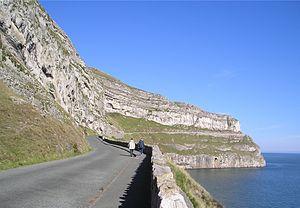
Le Rallye de Grande-Bretagne 1979, disputé du 18 au 21 novembre 1979, est la soixante-quatorzième manche du championnat du monde des rallyes courue depuis 1973 et la onzième manche du championnat du monde des rallyes 1979.
Les falaises de Great Orme forment un promontoire crayeux de la côte septentrionale du pays de Galles, non loin de la ville de Llandudno. Dans un poème de Gwalchmai ap Meilyr, elles sont appelées Cyngreawdr Fynydd. Le nom anglais est une corruption du vieux norrois signifiant « serpent de mer », par allusion à l'aspect de la côte. Par opposition, Little Orme est un autre cap crayeux plus modeste de la côte orientale de la baie de Llandudno dans la paroisse de Llanrhos.